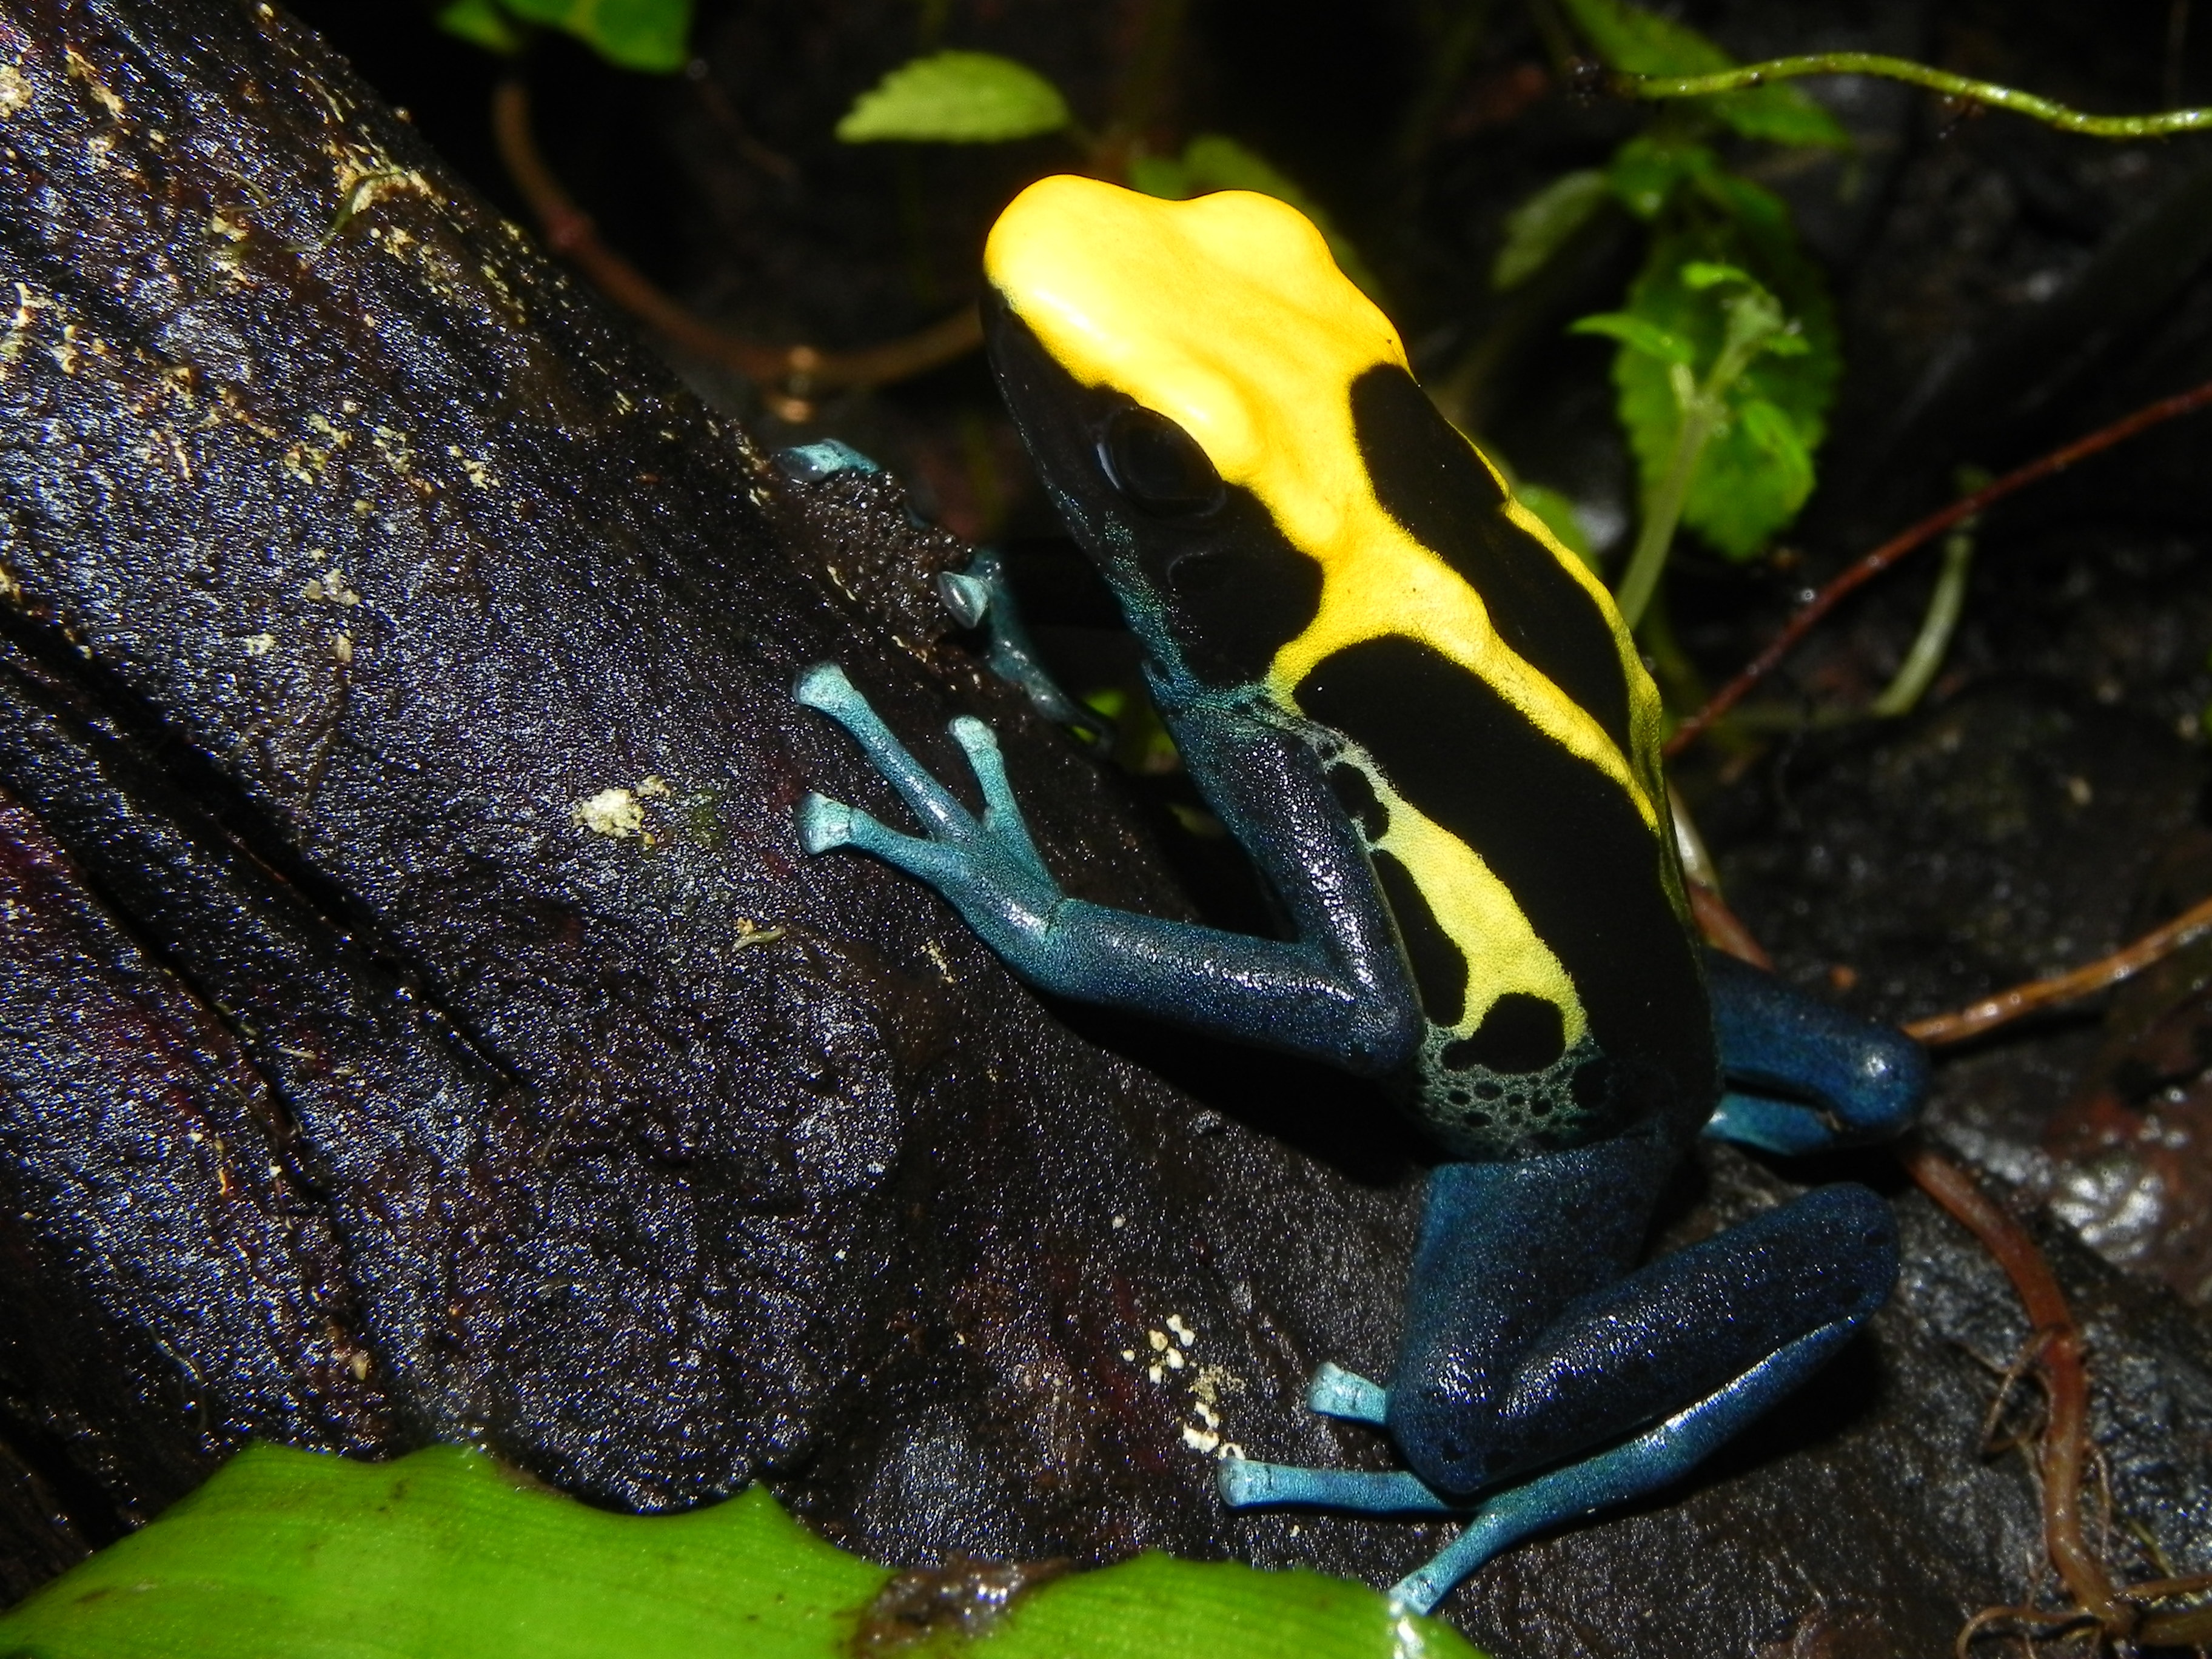
nature, leaf, flower, wildlife, green, jungle, biology, frog, amphibian, fauna, tree frog, poison, amphibians, salamander, salamandra, macro photography, dart, marine biology, salamandridae, european fire salamander, yellow skin, dendrobatidae